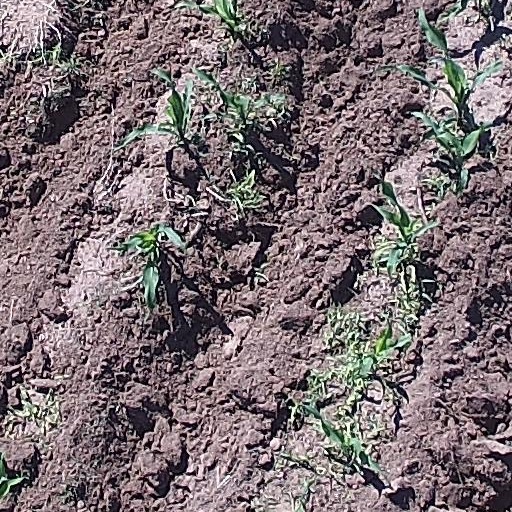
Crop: maize; corn